Barbican (drink)

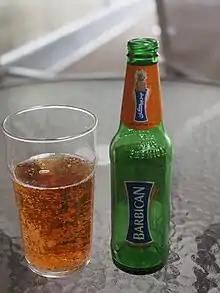
A bottle of pineapple-flavoured Barbican at a restaurant in Helsinki, Finland.

Apart from the original malt beverage, Barbican is sold in 8 fruit flavoured variants. Barbican is sold in 330 ml glass bottles and cans. The Mango & Passion Fruit, and Pomegranate are only sold in glass bottles.